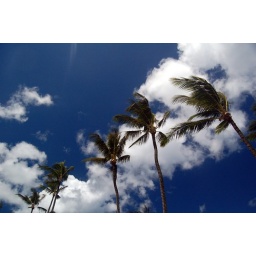
an array of trees muffled in cloud against the clear blue sky